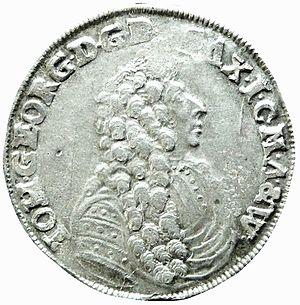
Jean-Georges II est duc de Saxe-Eisenach de 1686 à sa mort.